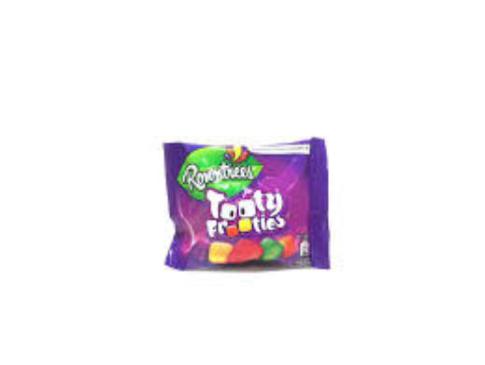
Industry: Food